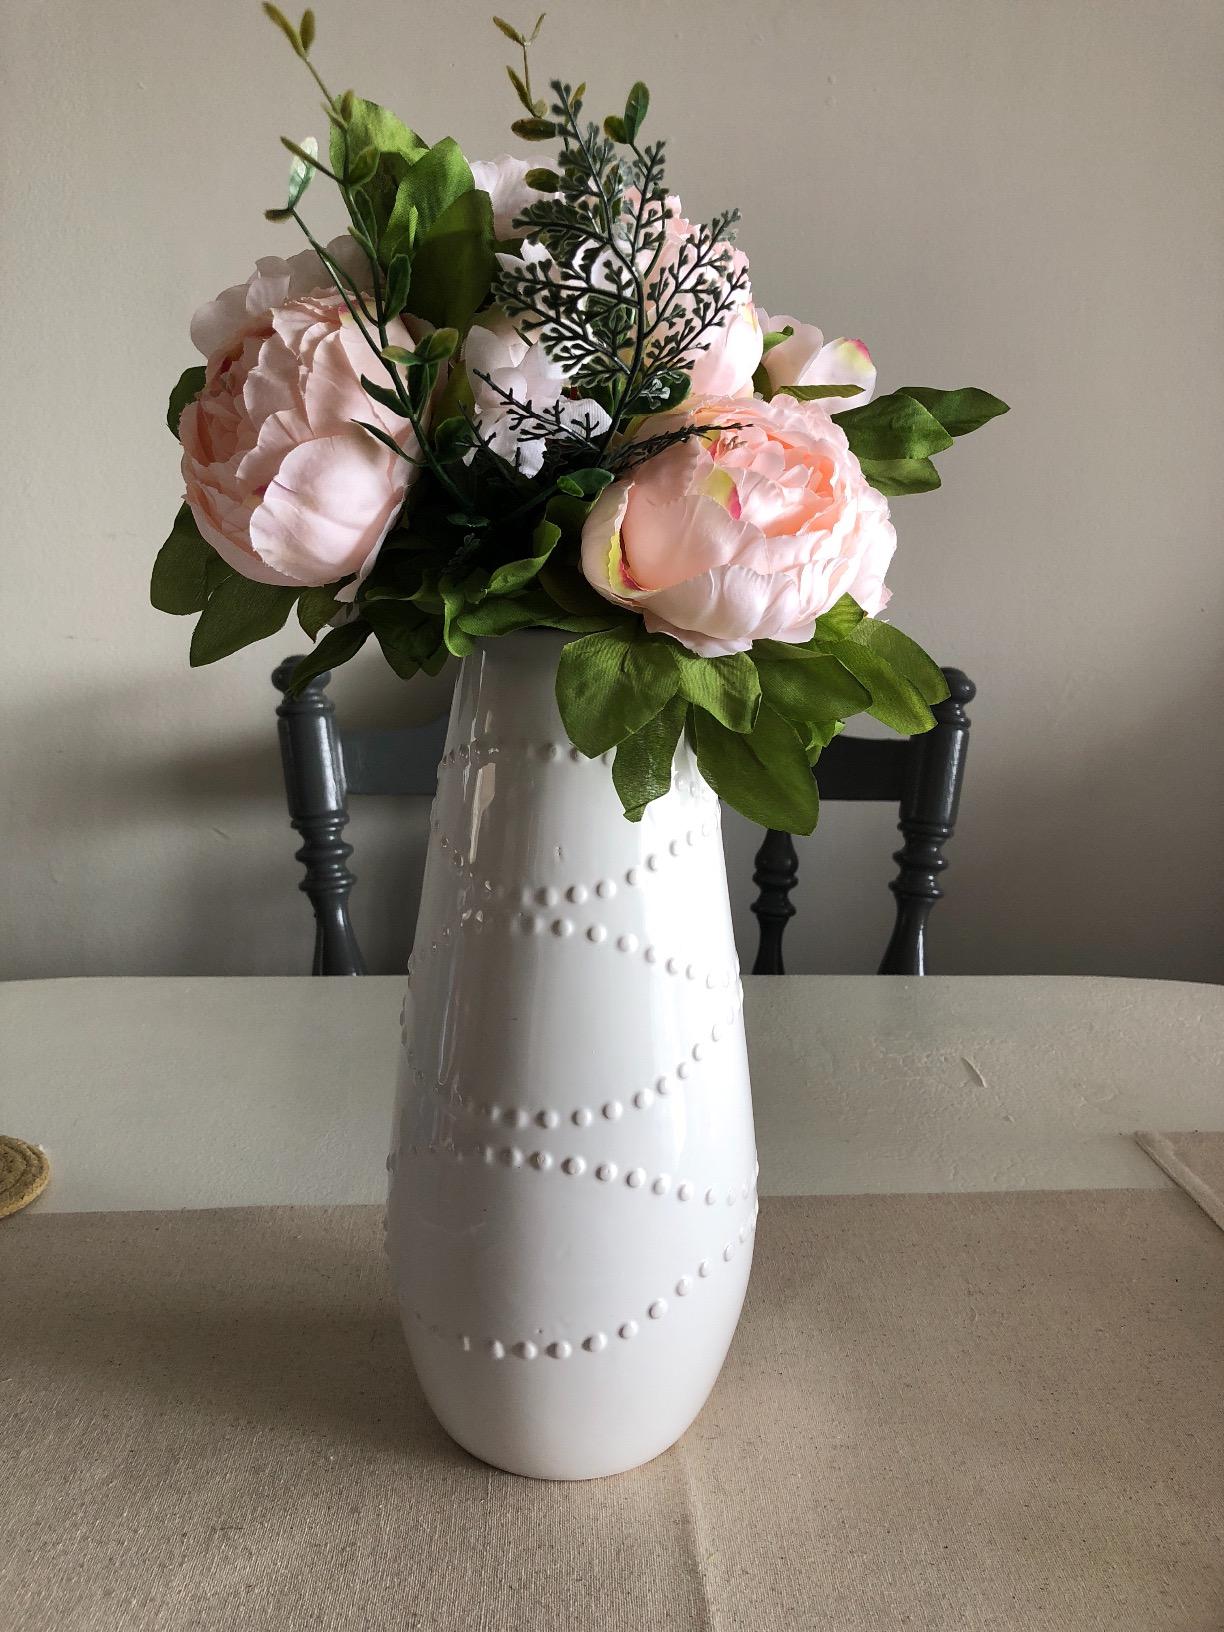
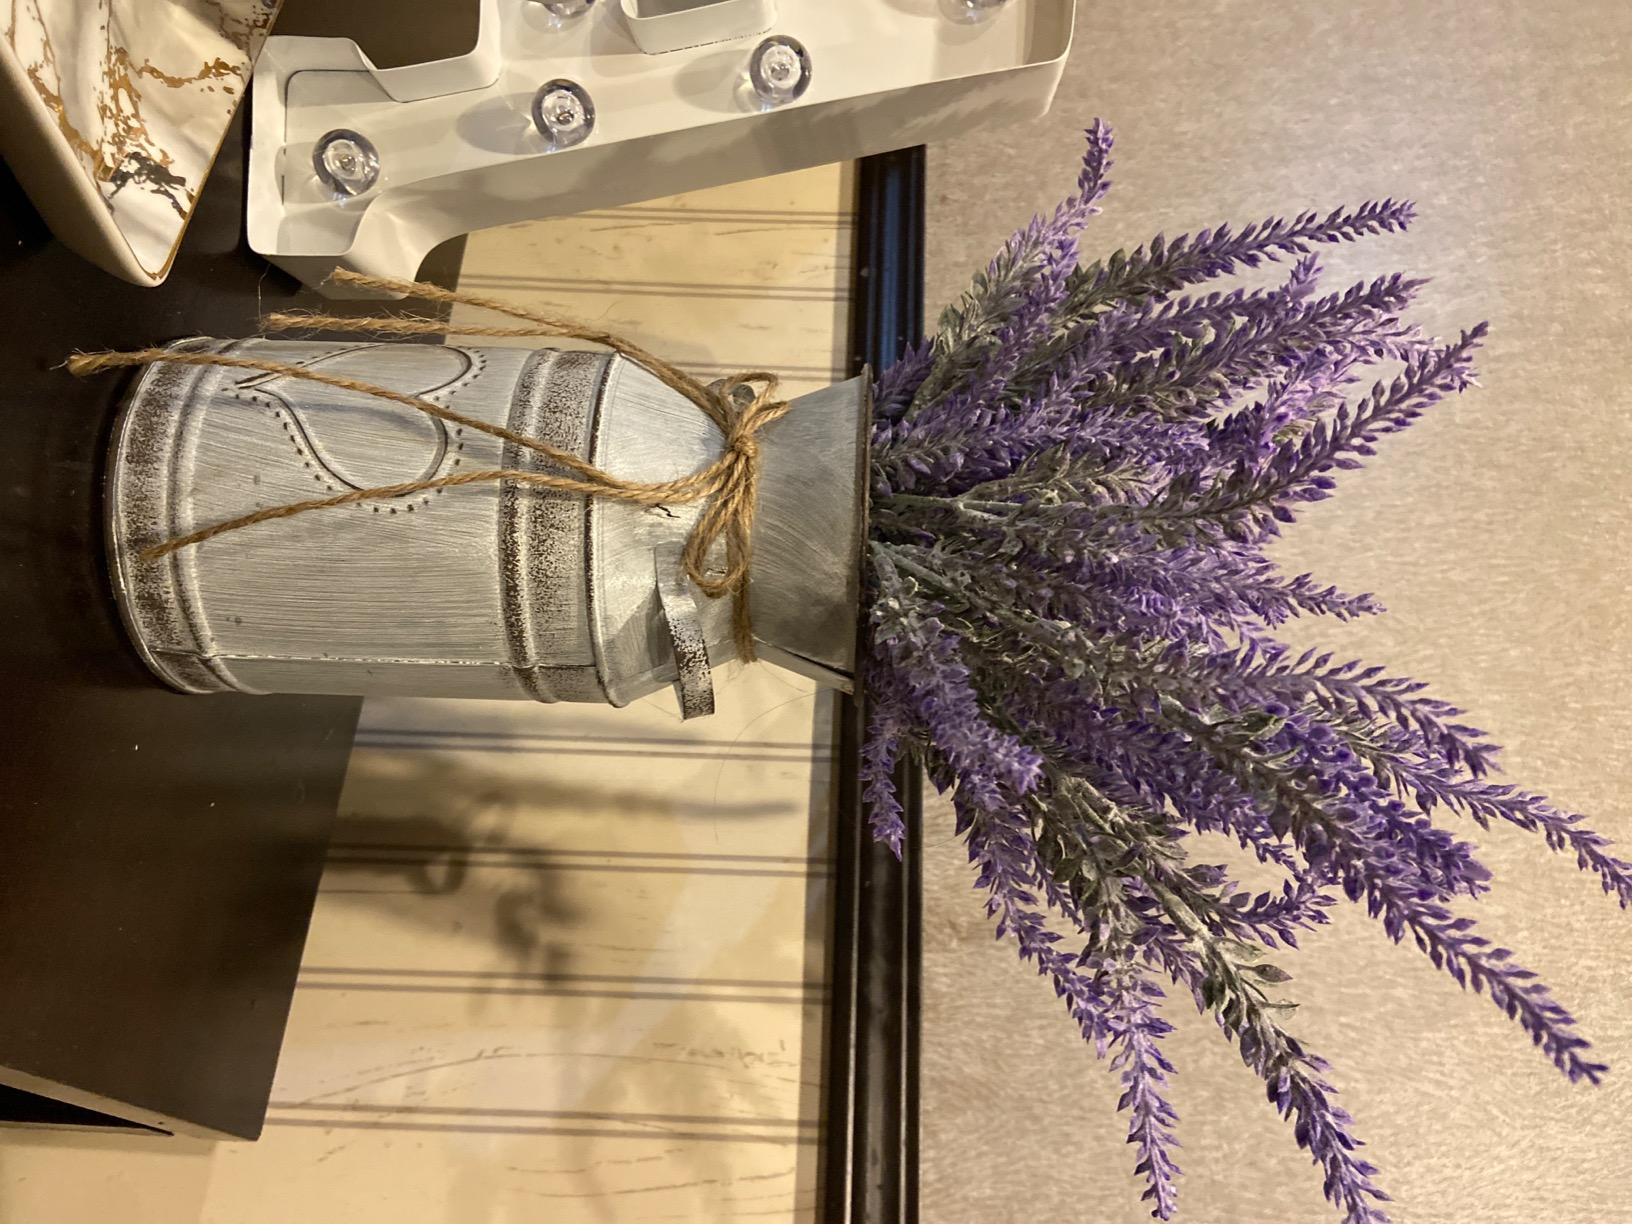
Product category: vase
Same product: no